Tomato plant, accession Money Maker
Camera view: vertical (180 deg); turntable rotation: 90 degrees
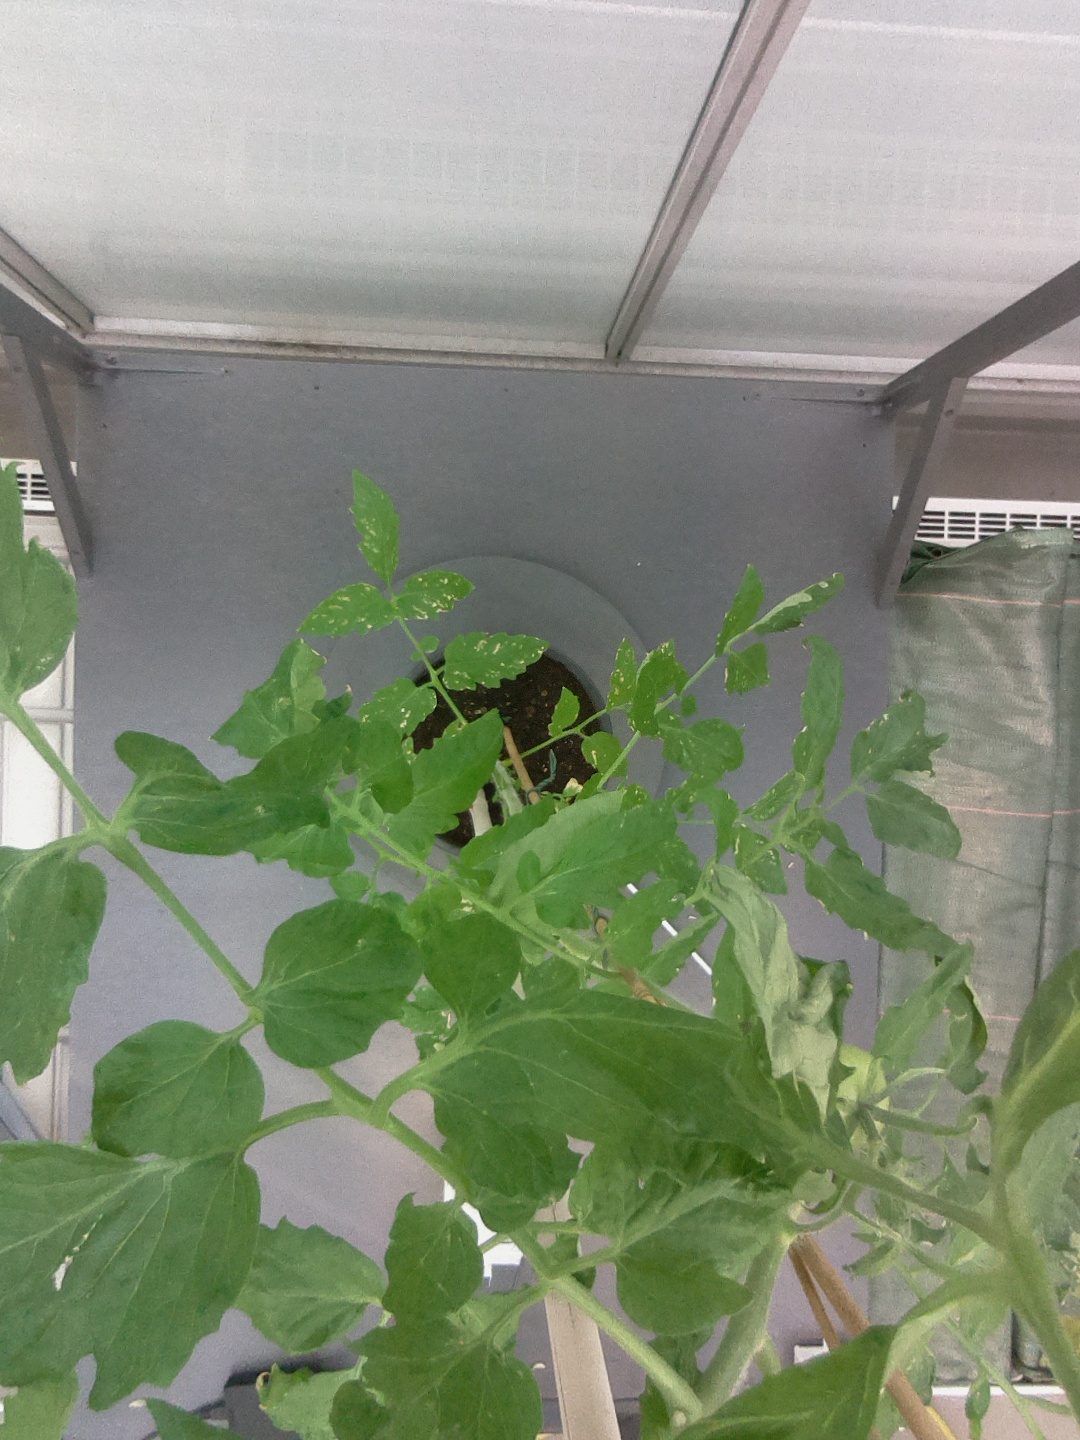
BBCH growth stage 71: 10%-20% of final fruit size